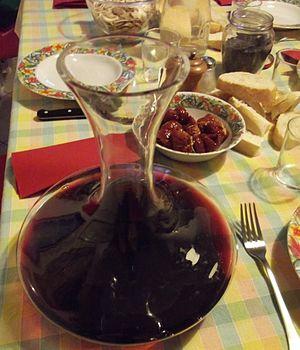
Le Bramaterra est un vin rouge sec italien de la région Piémont doté d'une appellation DOC depuis le 9 avril 1979. Seuls ont droit à la DOC les vins rouges récoltés à l'intérieur de l'aire de production définie par le décret.
Une carafe est un récipient de table, en verre ou en cristal, voire en plastique permettant le service des alcools forts, des grands vins, de la gentiane, de l'eau, ou du café.